Wreck-It Ralph

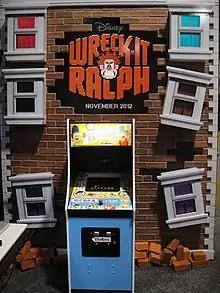
Disney promoted the film at the 2012 E3 convention using a mock arcade cabinet.

A teaser trailer for "Wreck-It Ralph" was released on June 6, 2012, debuting with "" and "Rock of Ages". This also coincided with the 2012 Electronic Entertainment Expo, for which Disney constructed a mock aged arcade cabinet for the fictional "Fix-It Felix, Jr." game on display on the show floor. Disney also released a browser-based Flash-based version of the "Fix-It Felix, Jr." game as well as iOS, Android, and Windows Phone versions, with online Unity-based versions of "Sugar Rush" and "Hero's Duty". A second trailer for the film was released on September 12, 2012, coinciding with and attached to "Finding Nemo 3D" and "Frankenweenie", along with its final updated movie poster.